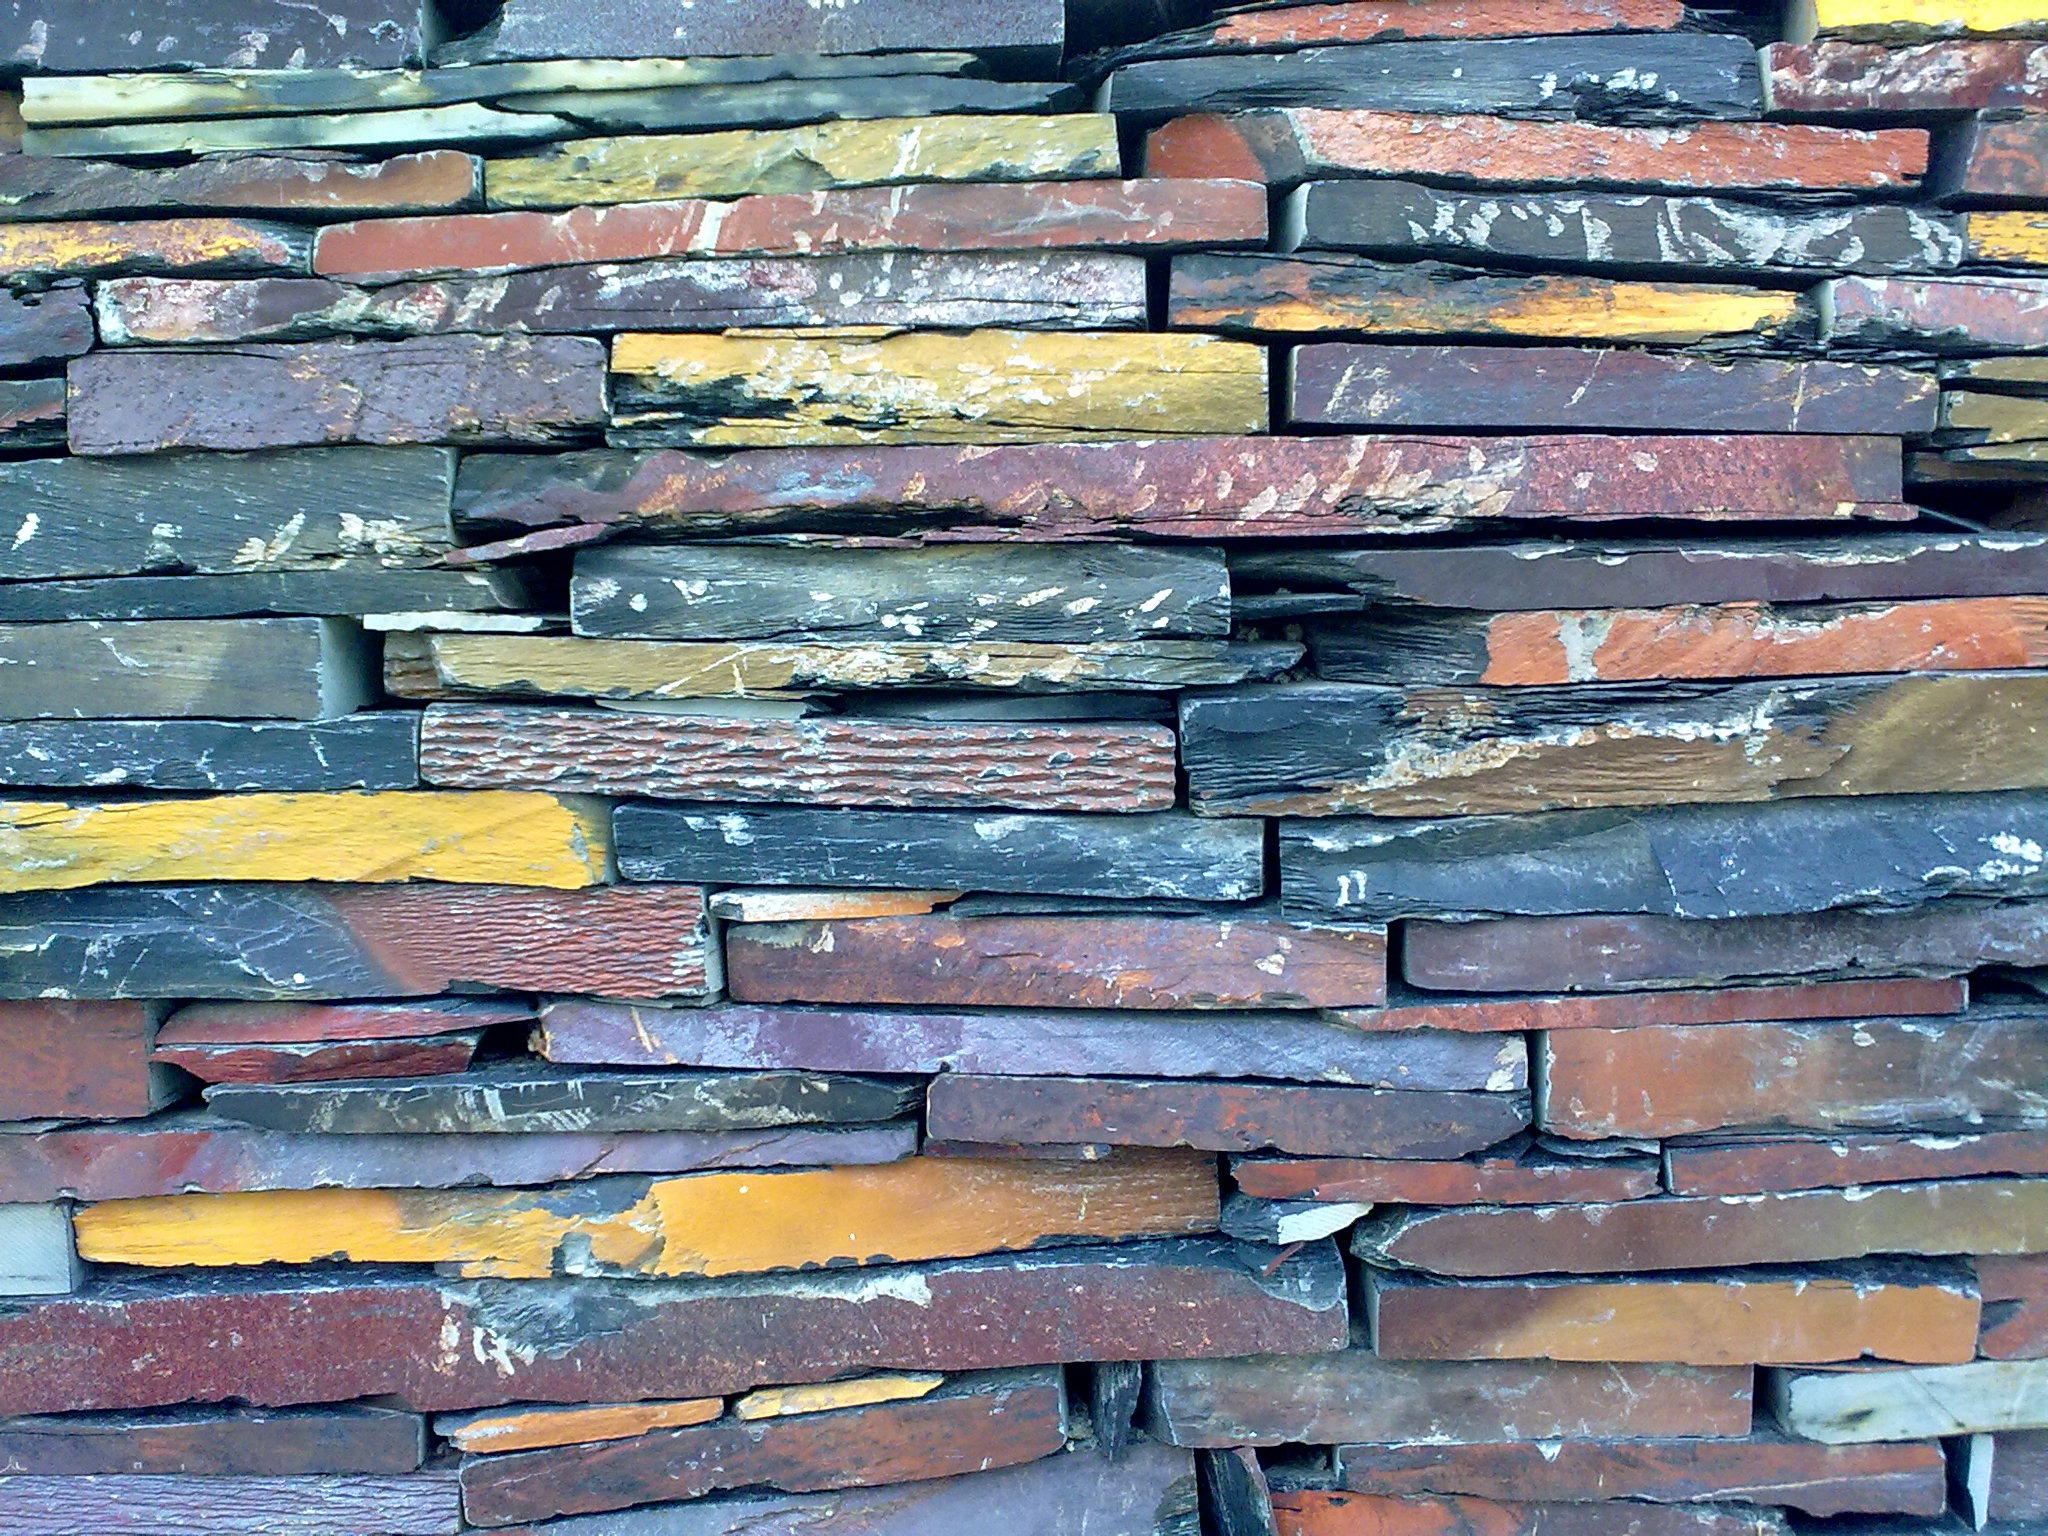
wood, floor, wall, brick, lumber, material, slate, art, background, hardwood, brickwork, chips, flooring